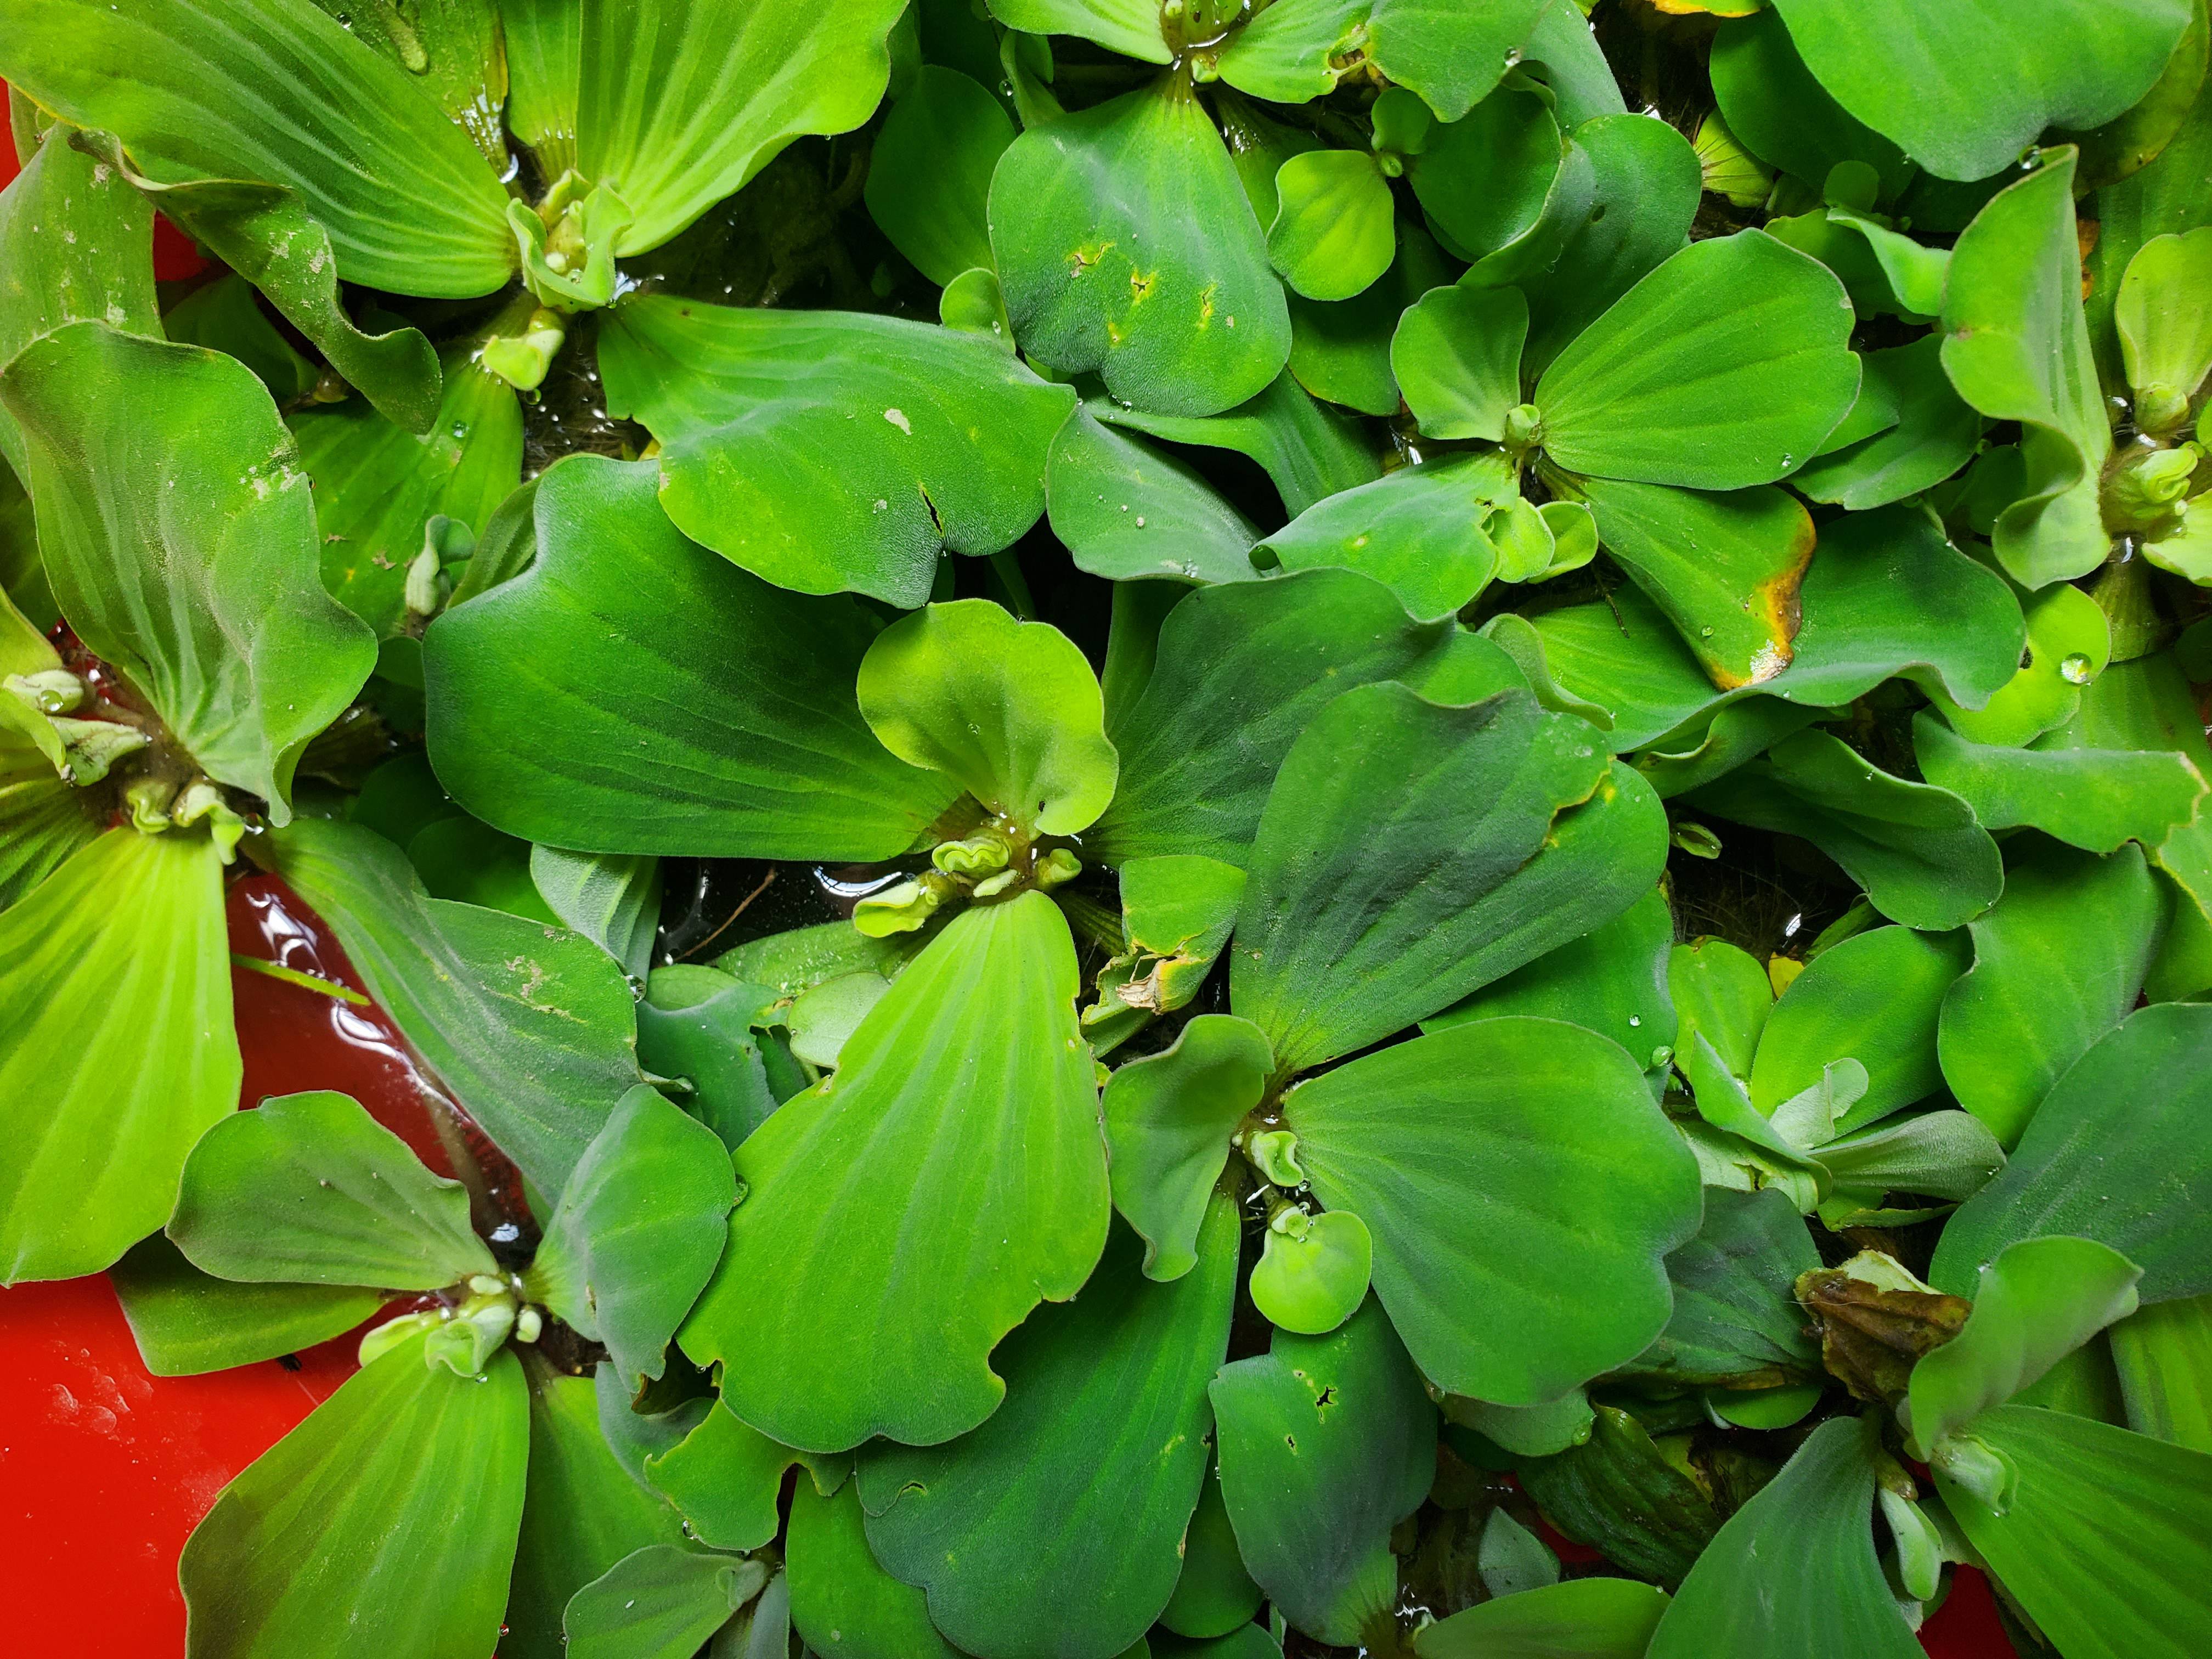
Species: Water Lettuce (Pistia stratiotes)